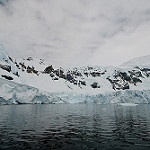
Label: glacier